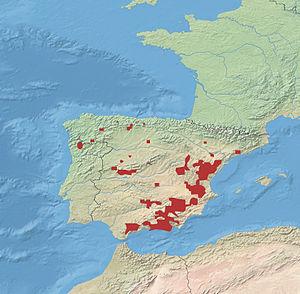
Distriburtion du Bouquetin d'Espagne. It seems that the shape file does not fit to the background map very well. Compare with http://www.iucnredlist.org/apps/redlist/details/3798/0/rangemap. --Snek01 (talk) 12:39, 1 September 2010 (UTC)
Le Bouquetin ibérique ou Bouquetin d'Espagne, Capra pyrenaica, regroupe quatre sous-espèces dont le bouquetin des Pyrénées.